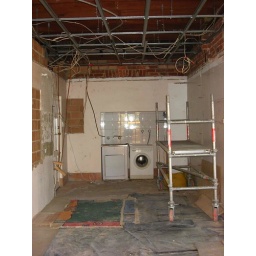
The beginning, notice the old kitchen is gone, ceiling is down, windows bricked in and floor removed.